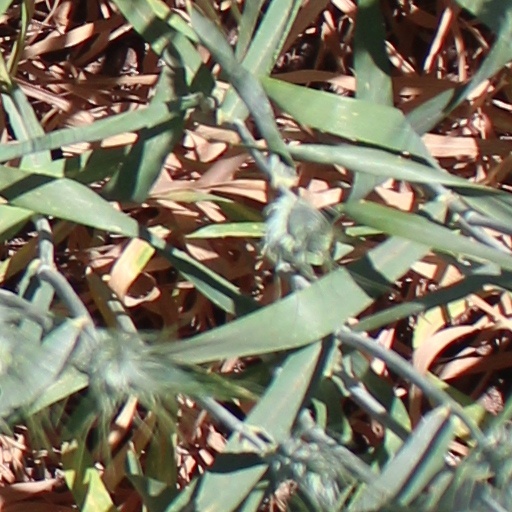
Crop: wheat